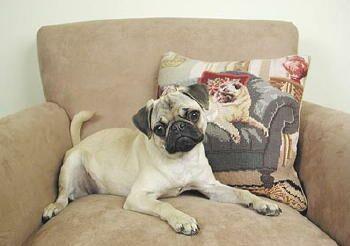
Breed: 798-n000130-pug